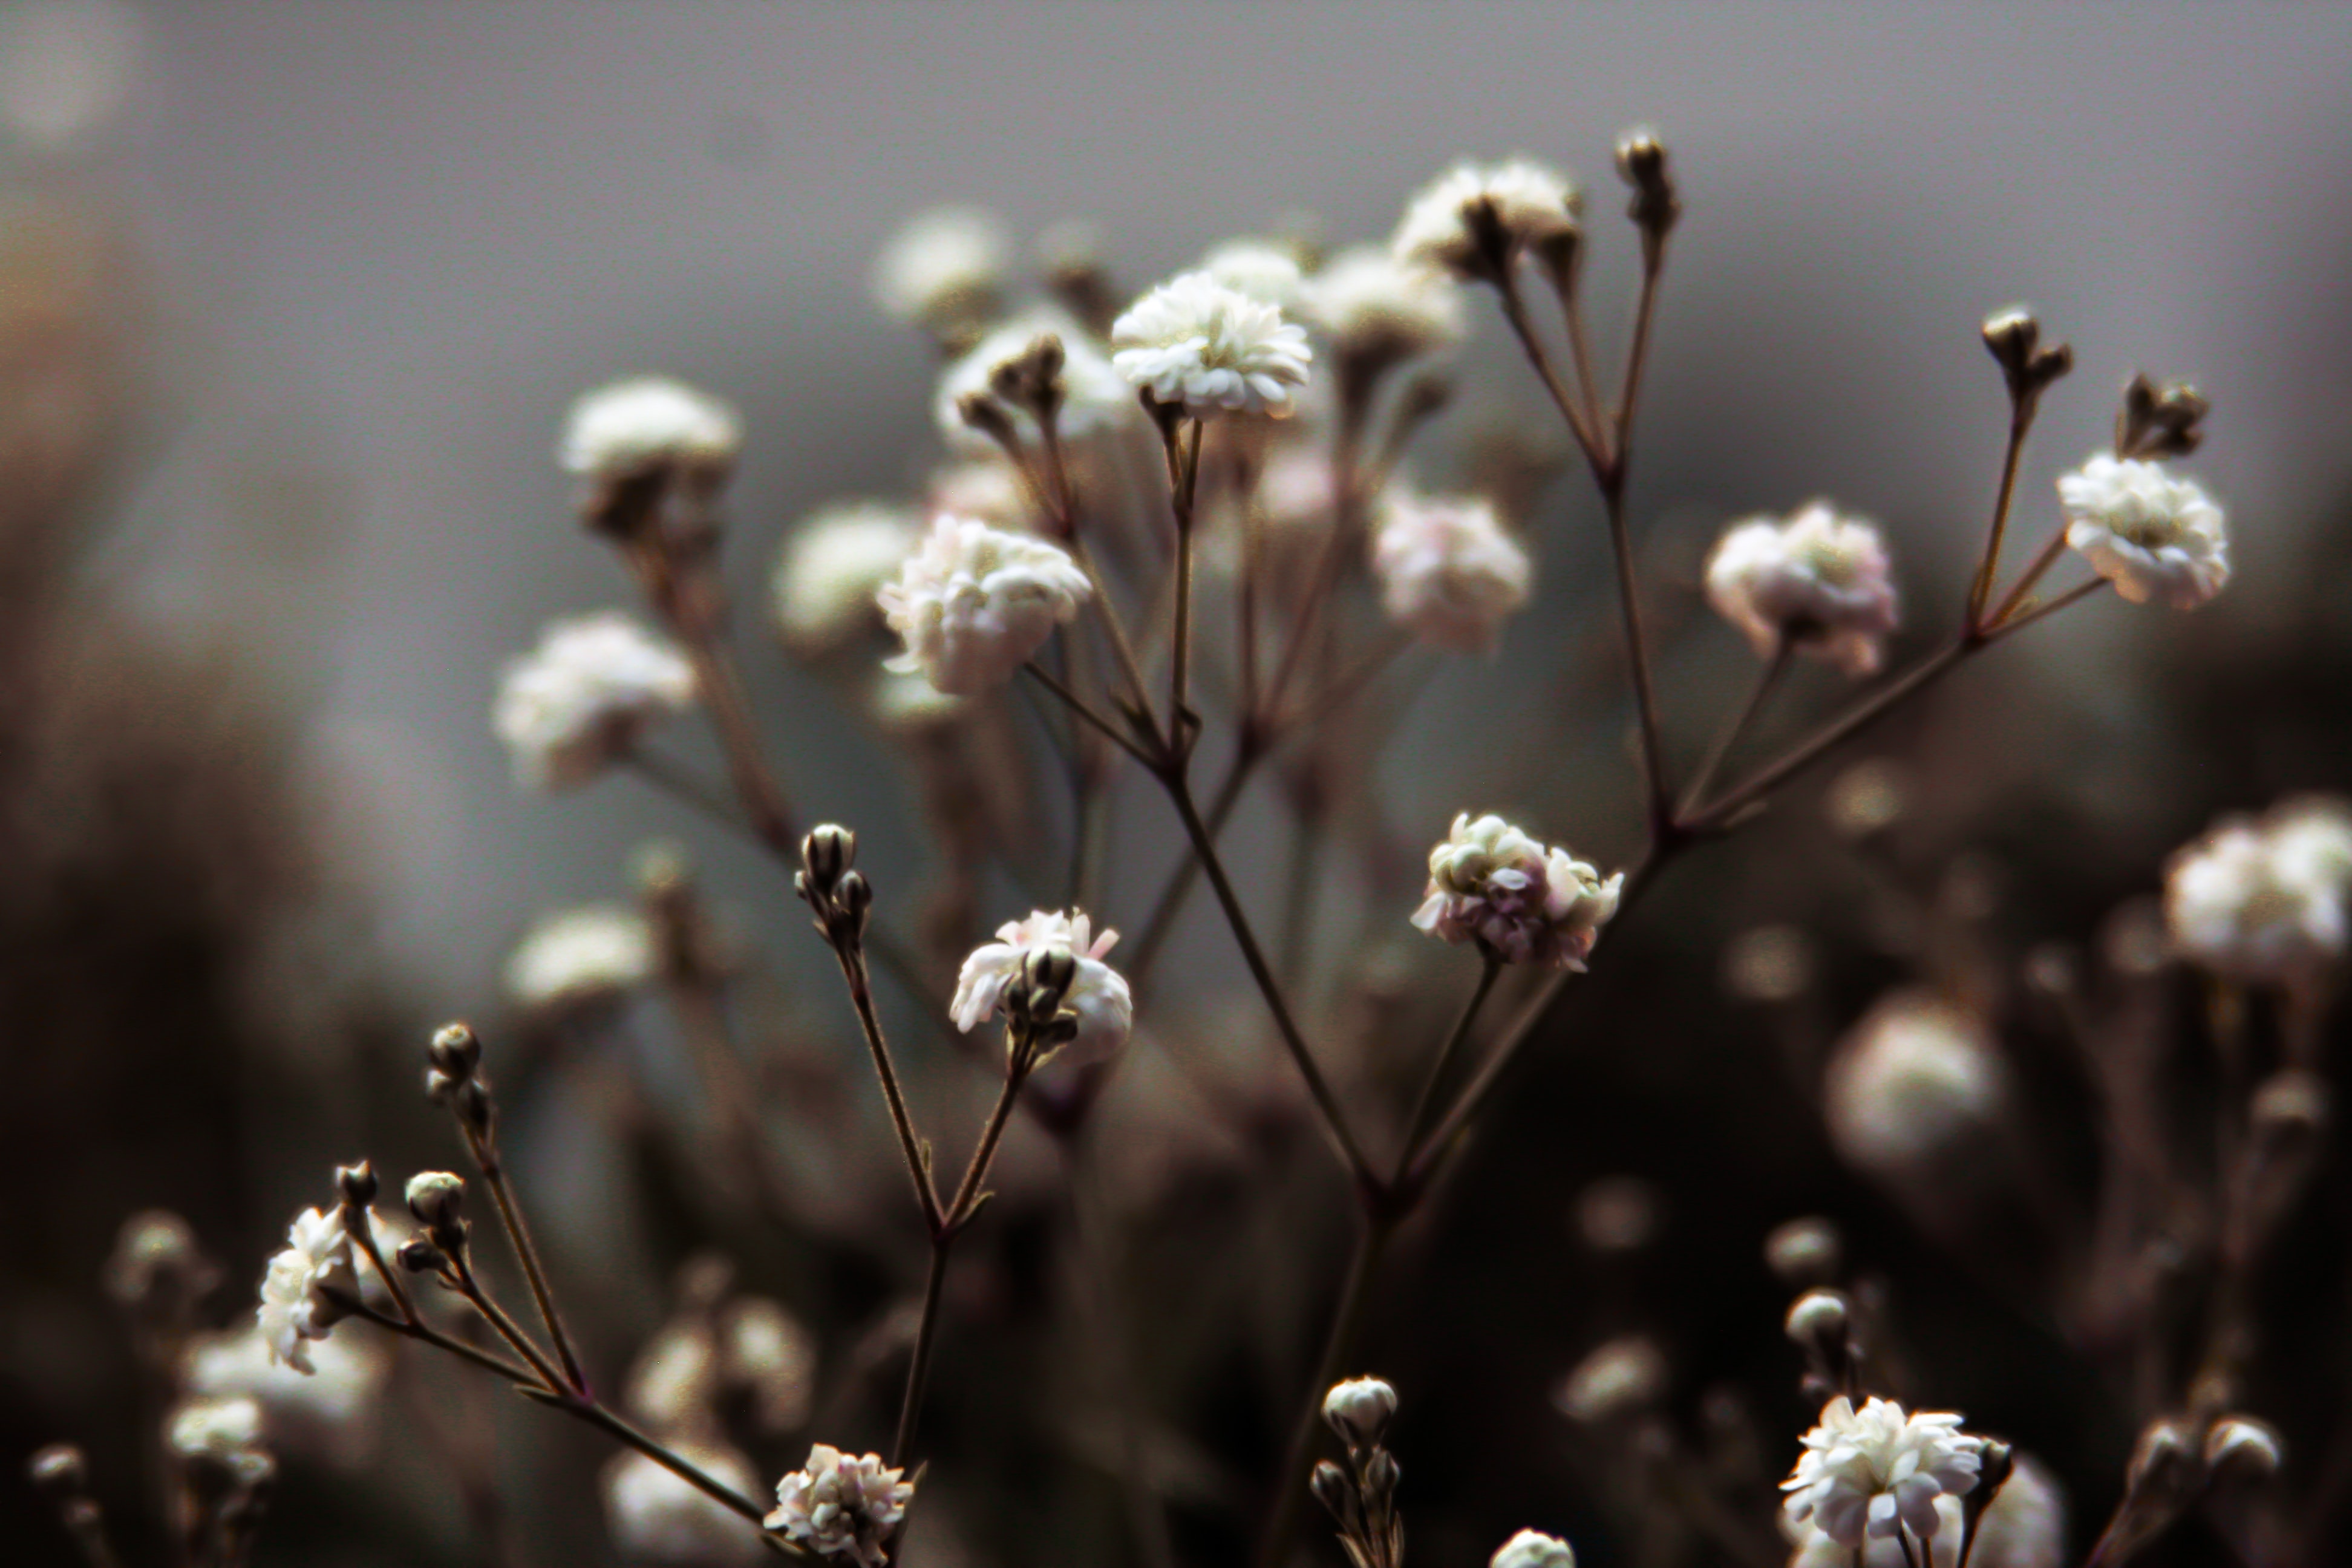
flower, spring, plant, wildflower, grass, close up, sunlight, photography, plant stem, flowering plant, parsley family, twig, winter, blossom, macro photography, Heracleum plant